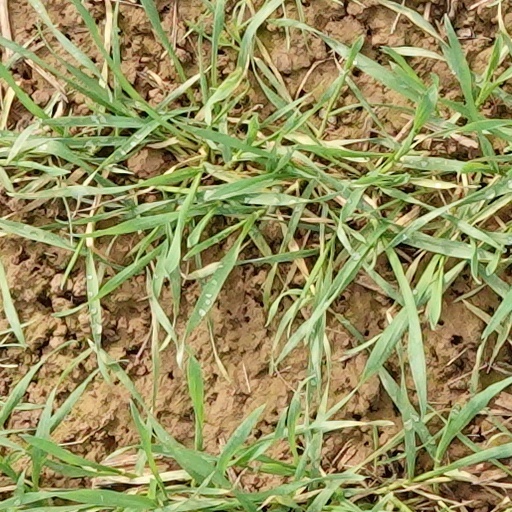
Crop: wheat